1999 Shell Championship Series

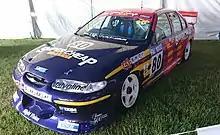
The Ford Falcon EL in which Bob Thorn contested the Championship for Briggs Motor Sport. The car is pictured in 2018 in its 1999 colours.

The following drivers and teams competed in the 1999 Shell Championship Series. The series consisted of 11 rounds of sprint racing with one driver per car and two rounds (the Queensland 500 and the Bathurst 1000) of endurance racing with each car shared by two drivers.